Question: Please indicate a possible affordance area of the knife that can be used for holding
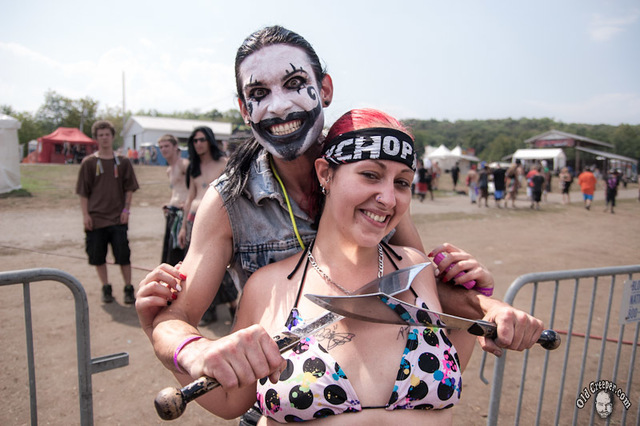
Answer: [463.5, 316.5, 560.5, 348.5]